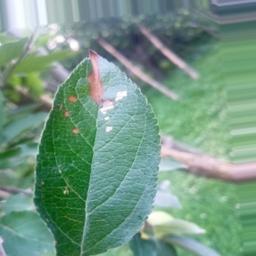
Label: Alternaria